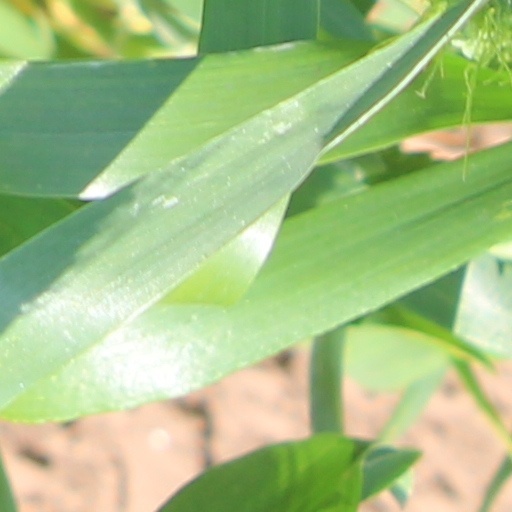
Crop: wheat